Religion in Iceland

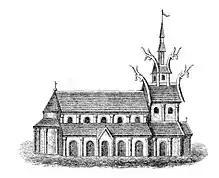
Early Icelandic churches maintained the style of Heathen hofs, often featuring dragon finials on the roof, such as in the case of the old church of Thingvellir (the current one goes back to 1859, while the steeple was rebuilt in 1907), built by initiative of King Olaf of Norway, who provided timber and the bell, to mark the official Christianisation of Iceland in the year 1000.

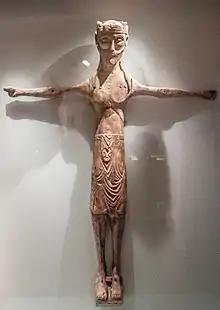
Carved statue of Jesus Christ, , National Museum of Iceland.

Apart from the Irish "papar", Christianity had been present in Iceland from the beginning even among the Germanic settlers. The "Landnámabók" gives the names of Christian settlers, including an influential woman named Aud the Deep-Minded. Icelanders generally tended to syncretism, integrating Jesus Christ among their deities rather than converting to the Christian doctrine. For instance, Aud the Deep-Minded was amongst the baptised and devout Christians and she established a Christian cross on a hill, where she prayed; her kinsmen later regarded the site as holy, and built an "Ásatrú" temple there. These first Christians were probably influenced by contact with Norse people in Britain, where Christianity already had a strong presence. Among the first settlers, the vast majority followed the ancient Germanic religion, and organised Christianity probably died out in one or two generations. The syncretic attitude of the Icelanders made possible for the Germanic religion to survive and intermingle with Christianity even in later periods: it is recorded in the "Eyrbyggja saga" that as Norway was being Christianised, a pagan temple was dismantled there to be reassembled in Iceland.